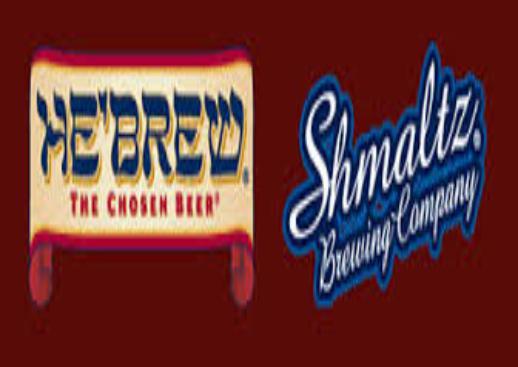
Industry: Food